Smoking

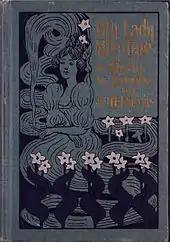
The cover of "My Lady Nicotine: A Study in Smoke" (1896) by J.M. Barrie, otherwise best known for his play "Peter Pan"

Ever since the era of silent films, smoking has had a major part in film symbolism. In the hard-boiled "film noir" crime thrillers, cigarette smoke often frames characters and is frequently used to add an aura of mystique or nihilism. One of the forerunners of this symbolism can be seen in Fritz Lang's Weimar era "Dr Mabuse, der Spieler", 1922 ("Dr Mabuse, the Gambler"), where men mesmerized by card playing smoke cigarettes while gambling.